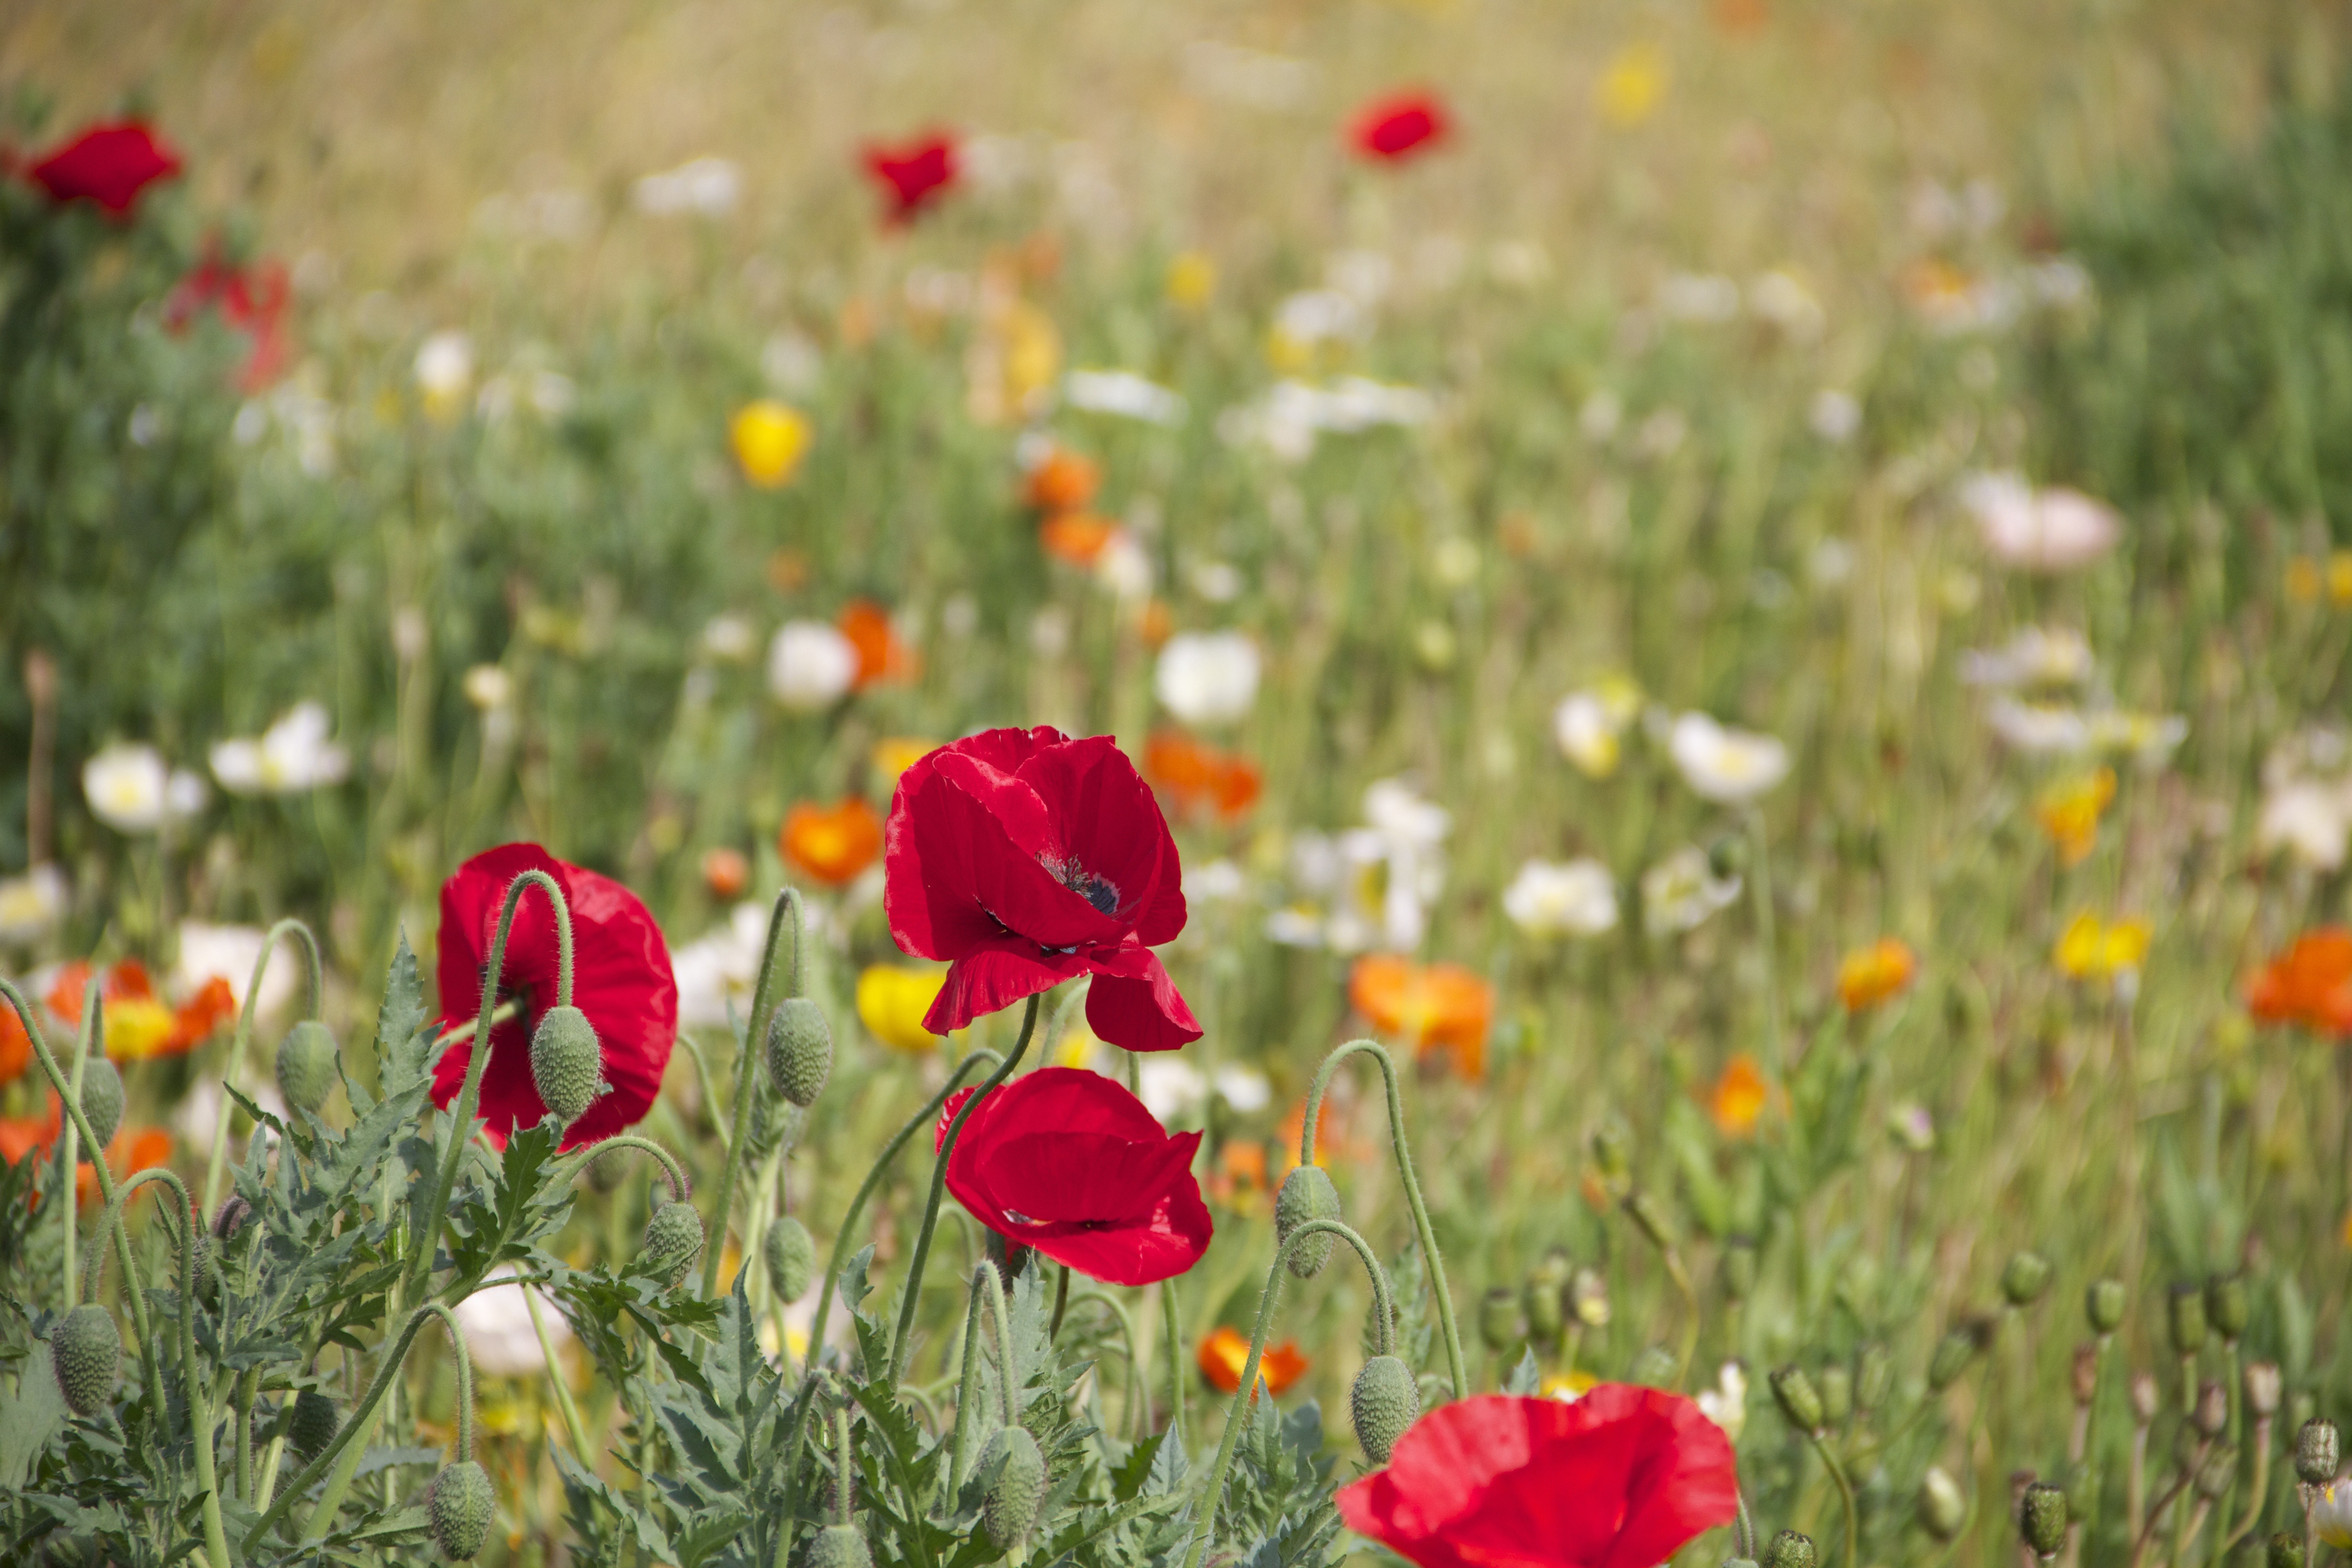
nature, grass, blossom, plant, field, lawn, meadow, prairie, flower, petal, bloom, botany, flora, plants, wildflower, flowers, grassland, petals, poppy, coquelicot, flowering plant, annual plant, grass family, land plant, poppy family